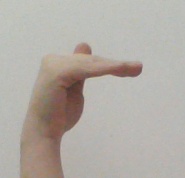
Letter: khaa